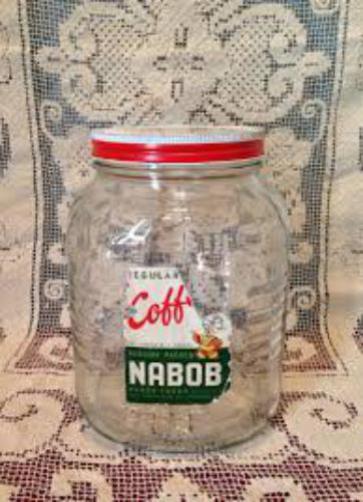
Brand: nabob
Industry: Food